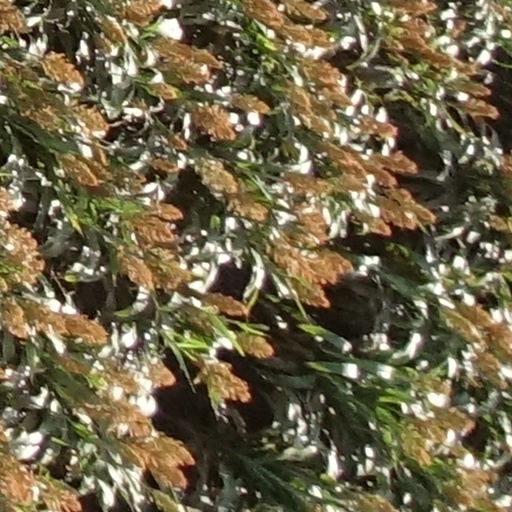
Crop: sorghum